Smoking in Hong Kong

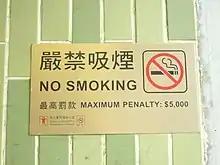
No smoking sign in Hong Kong

Tobacco smoking in Hong Kong has declined in recent decades, with 10 percent of Hong Kongers smoking on a daily basis as of 2017. It is the policy of the Hong Kong government to discourage smoking. Smoking is banned in most public places and tobacco advertising is prohibited. Active smoking accounted for 26.3% of deaths in people aged 35 or over. Annual tobacco-related diseases reached US$1.27 billion (0.3% of 2021 Hong Kong GDP) in 2021.